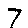
Label: 7